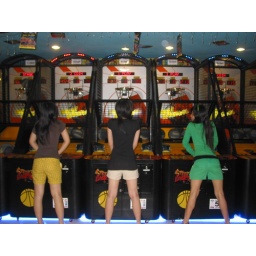
Yes, the girl in green IS showing her ass off.